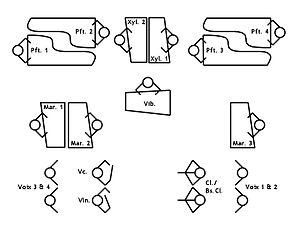
Music for 18 Musicians, appelée également 18, est une œuvre musicale de Steve Reich composée entre mai 1974 et avril 1976 pour un ensemble concertant de 18 musiciens. Cette œuvre est à la fois considérée comme l'une des pièces maîtresses du compositeur notamment de sa période dite de « minimalisme mature » mais également une œuvre essentielle de la musique contemporaine, en particulier de la musique minimaliste.